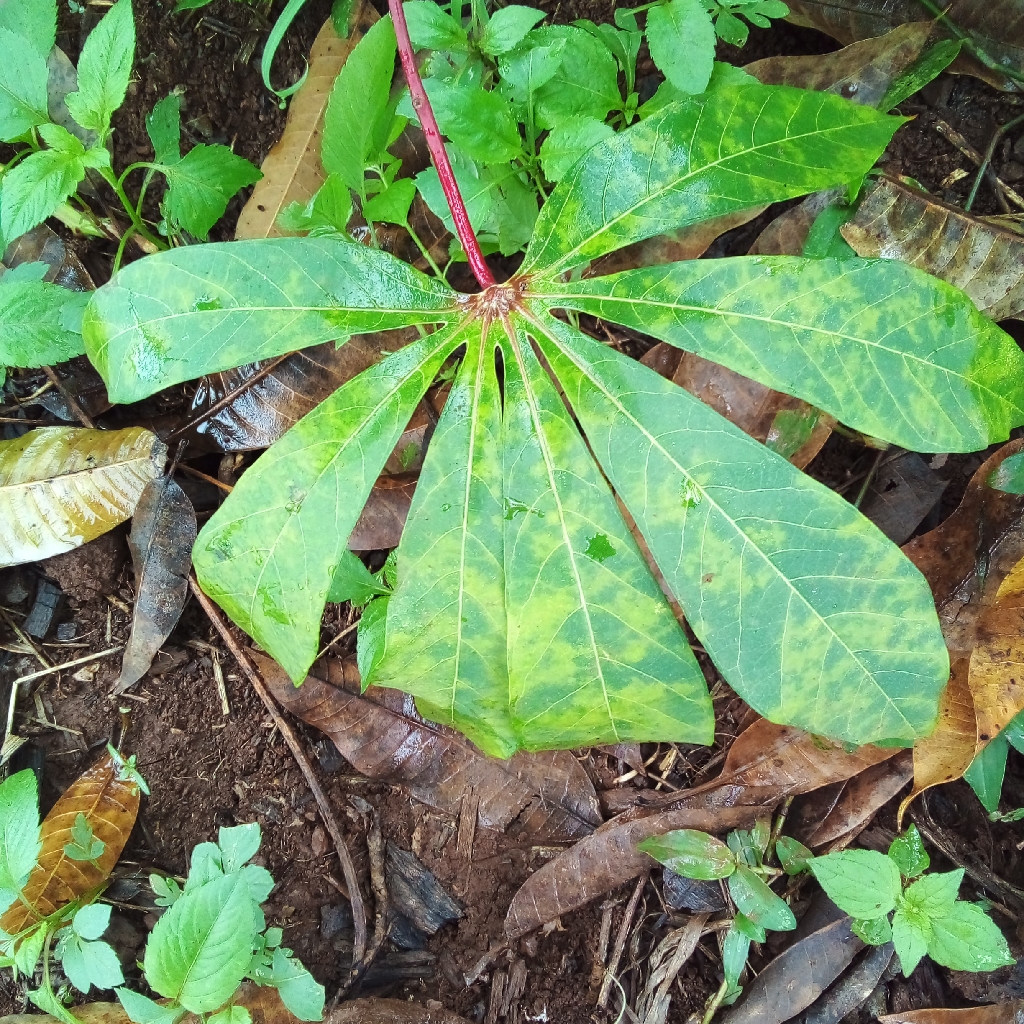
Label: cassava brown streak disease (cbsd)